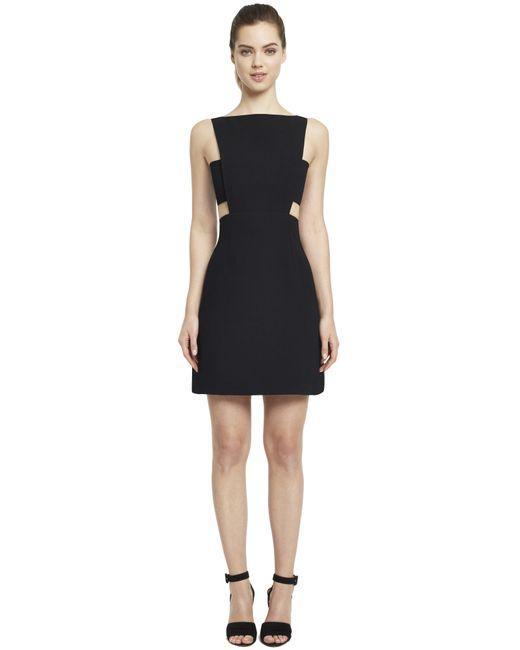
Socialite geripptes schwarzes ärmelloses Minikleid für Frauen und schwarzer Absatz